Shirome (film)

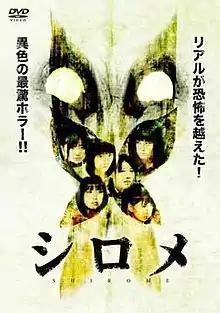
DVD cover

is a 2010 Japanese mockumentary horror film written and directed by Kōji Shiraishi. It is presented in a found footage style, and concerns a school which is haunted by a wish-granting spirit. Shiraishi appears in a starring role in the film, playing himself, as do the six then-members of the Japanese idol group Momoiro Clover Z.